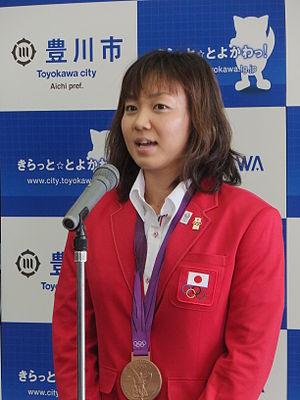
Yuka Kato est une nageuse japonaise spécialiste du papillon.